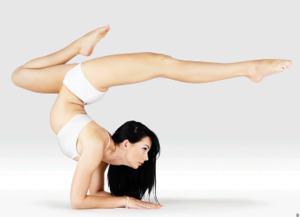
Liste des postures les plus communes du Haṭhayoga.